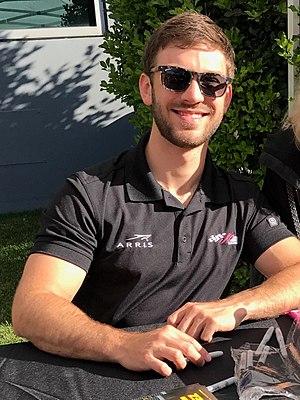
Daniel Suárez est un pilote mexicain de NASCAR né le 7 janvier 1992 à Monterrey.